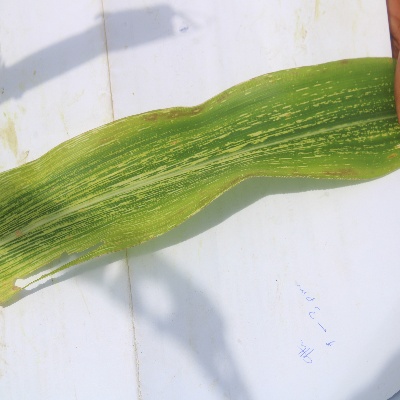
Crop: Maize
Condition: streak virus